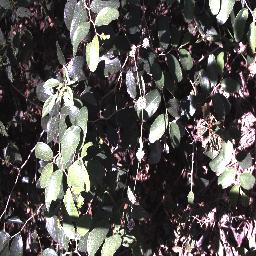
Label: chinee_apple